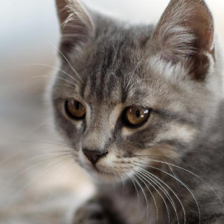
Label: animals